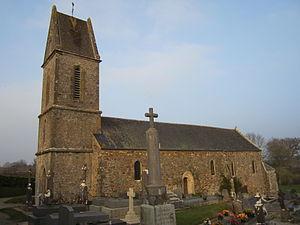
église Saint-Martin de fr:Videcosville
Videcosville est une commune française, située dans le département de la Manche en région Normandie, peuplée de 81 habitants.